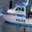
Label: ship